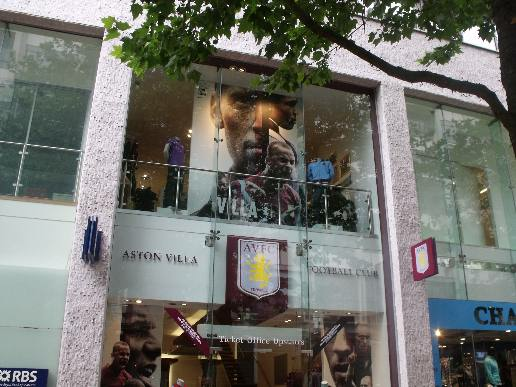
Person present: Yes